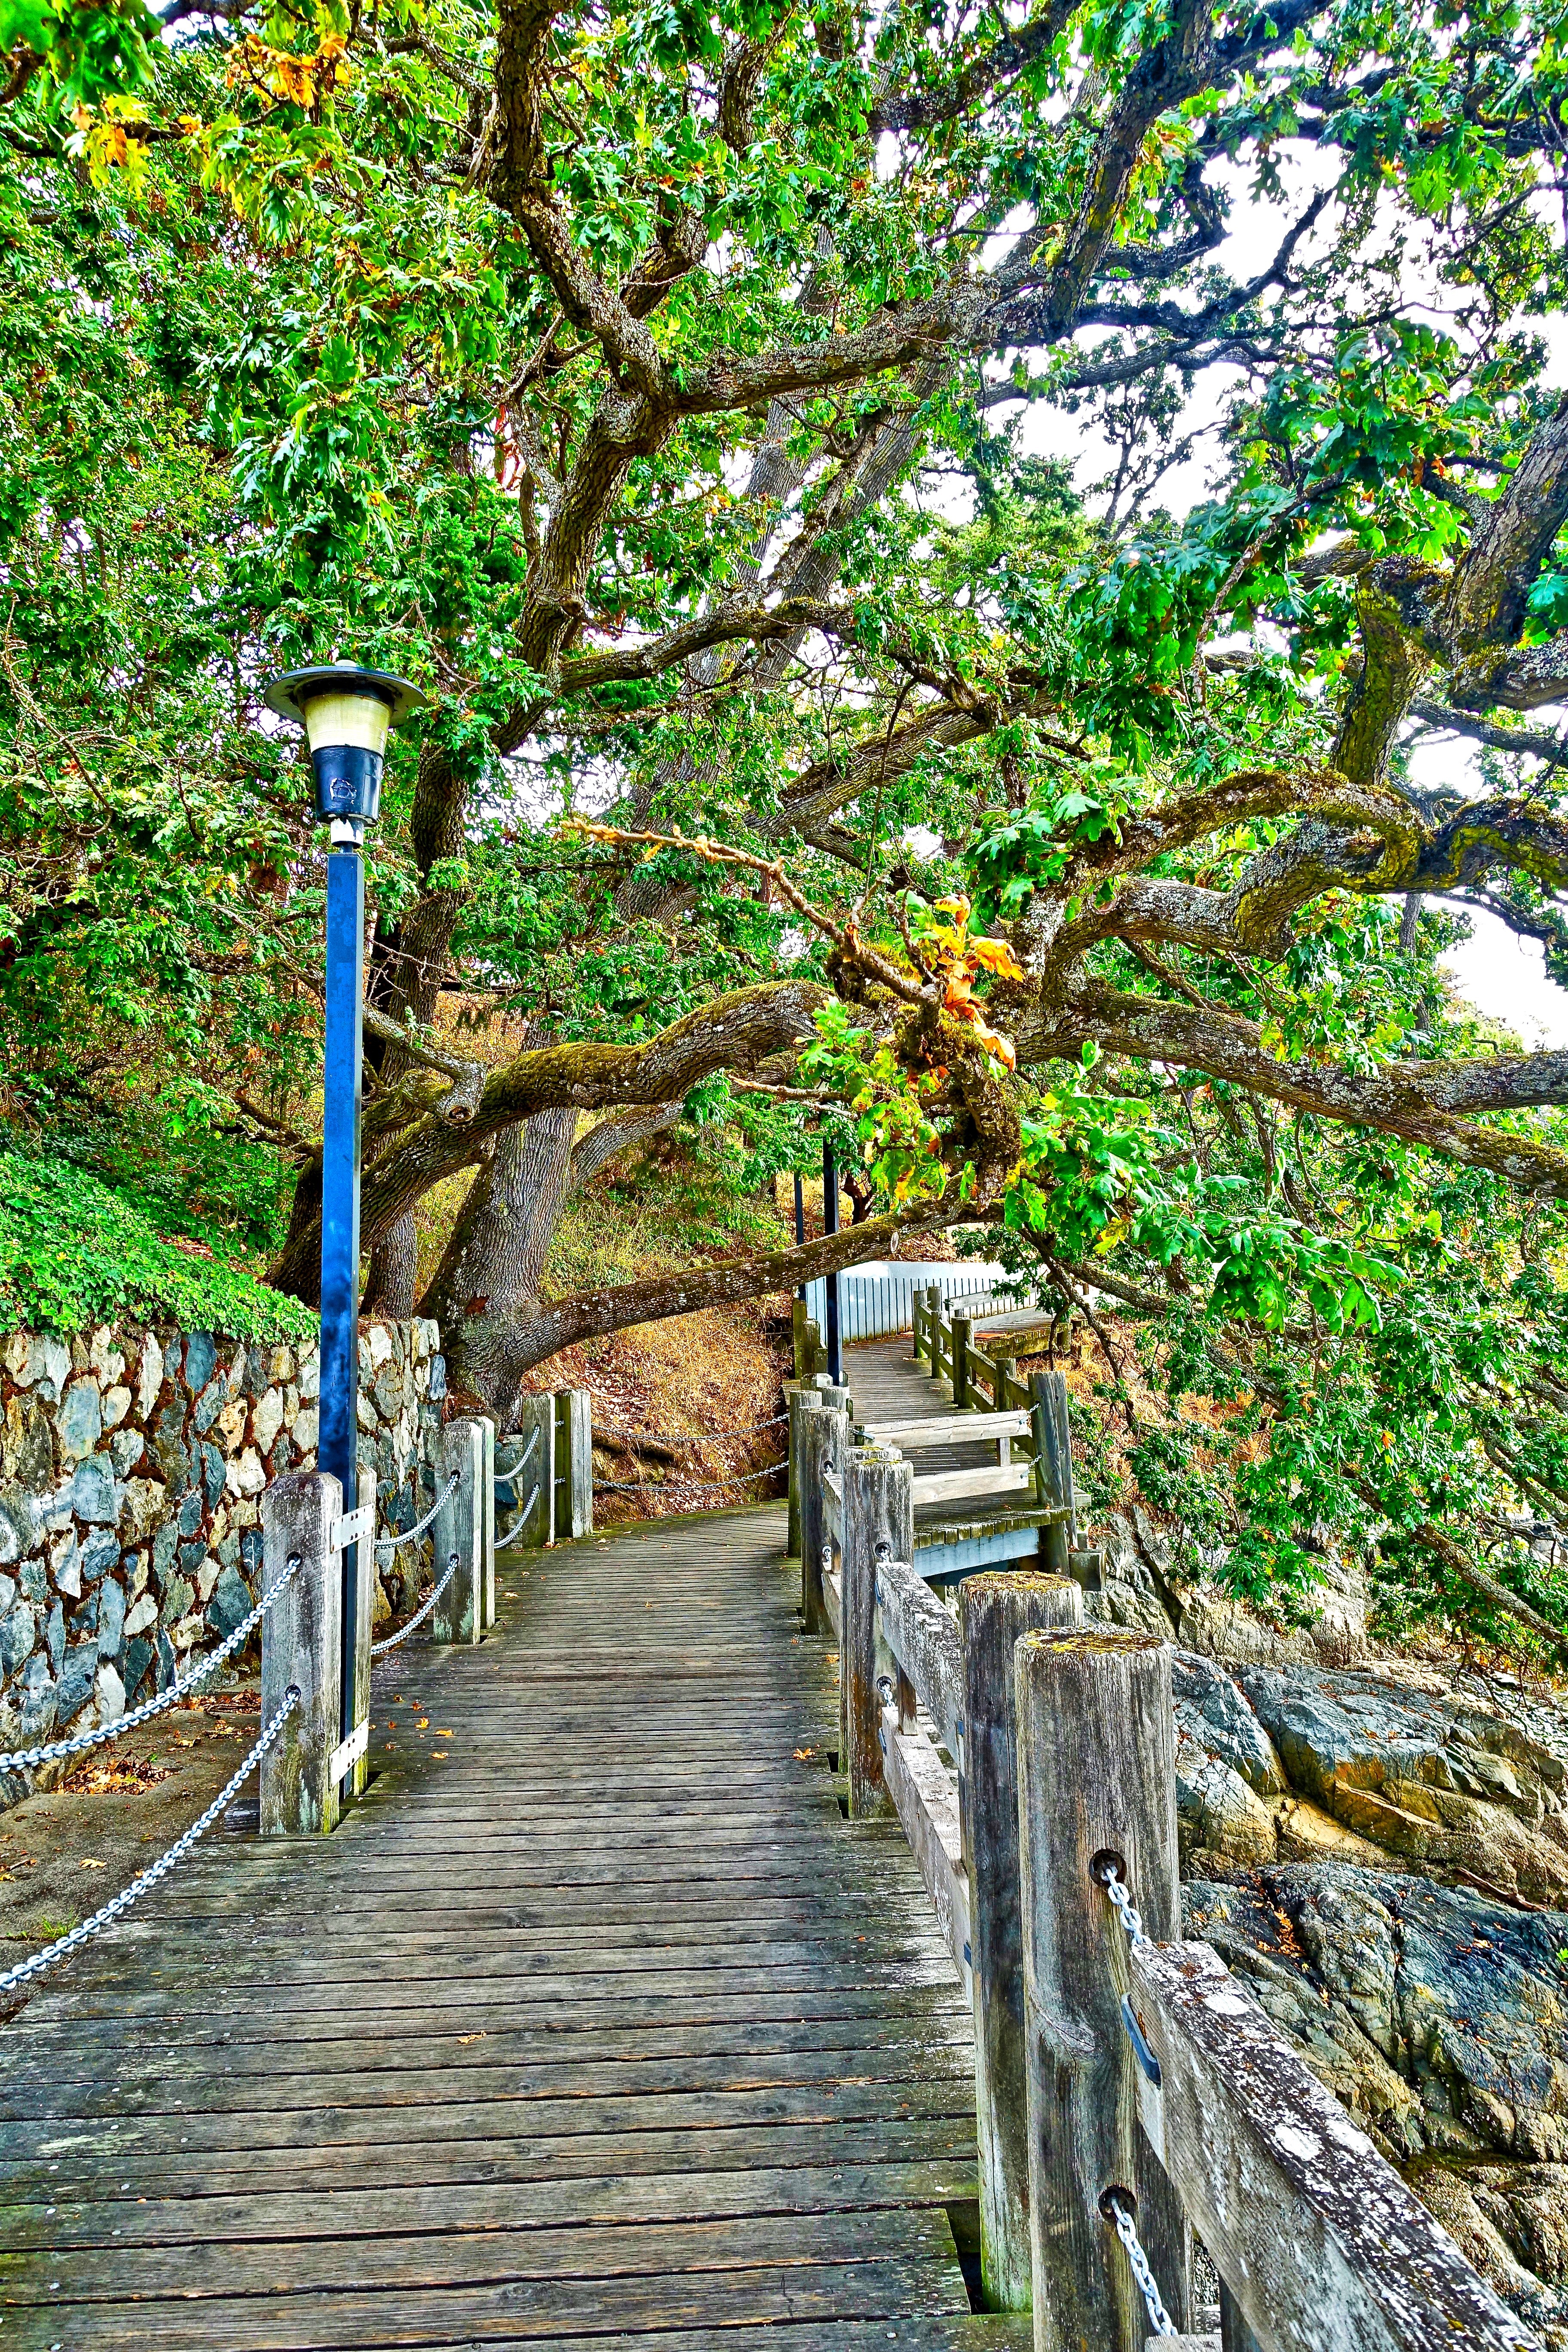
landscape, tree, water, nature, path, pathway, outdoor, trail, leaf, flower, river, walkway, stream, scenic, autumn, park, season, waterway, body of water, wooden, woodland, footpath, water feature, woody plant